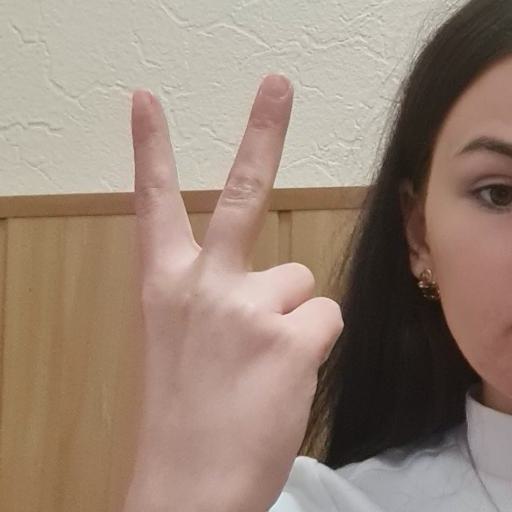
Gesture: peace_inverted